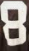
Number: 8